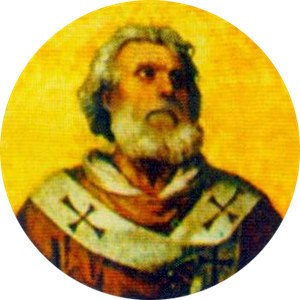
Paverækken / 1. årtusinde / 6. århundrede
Dette er en liste over paver, den romersk-katolske kirkes overhoved. Paverækken strækker sig tilbage til apostlen Peter.